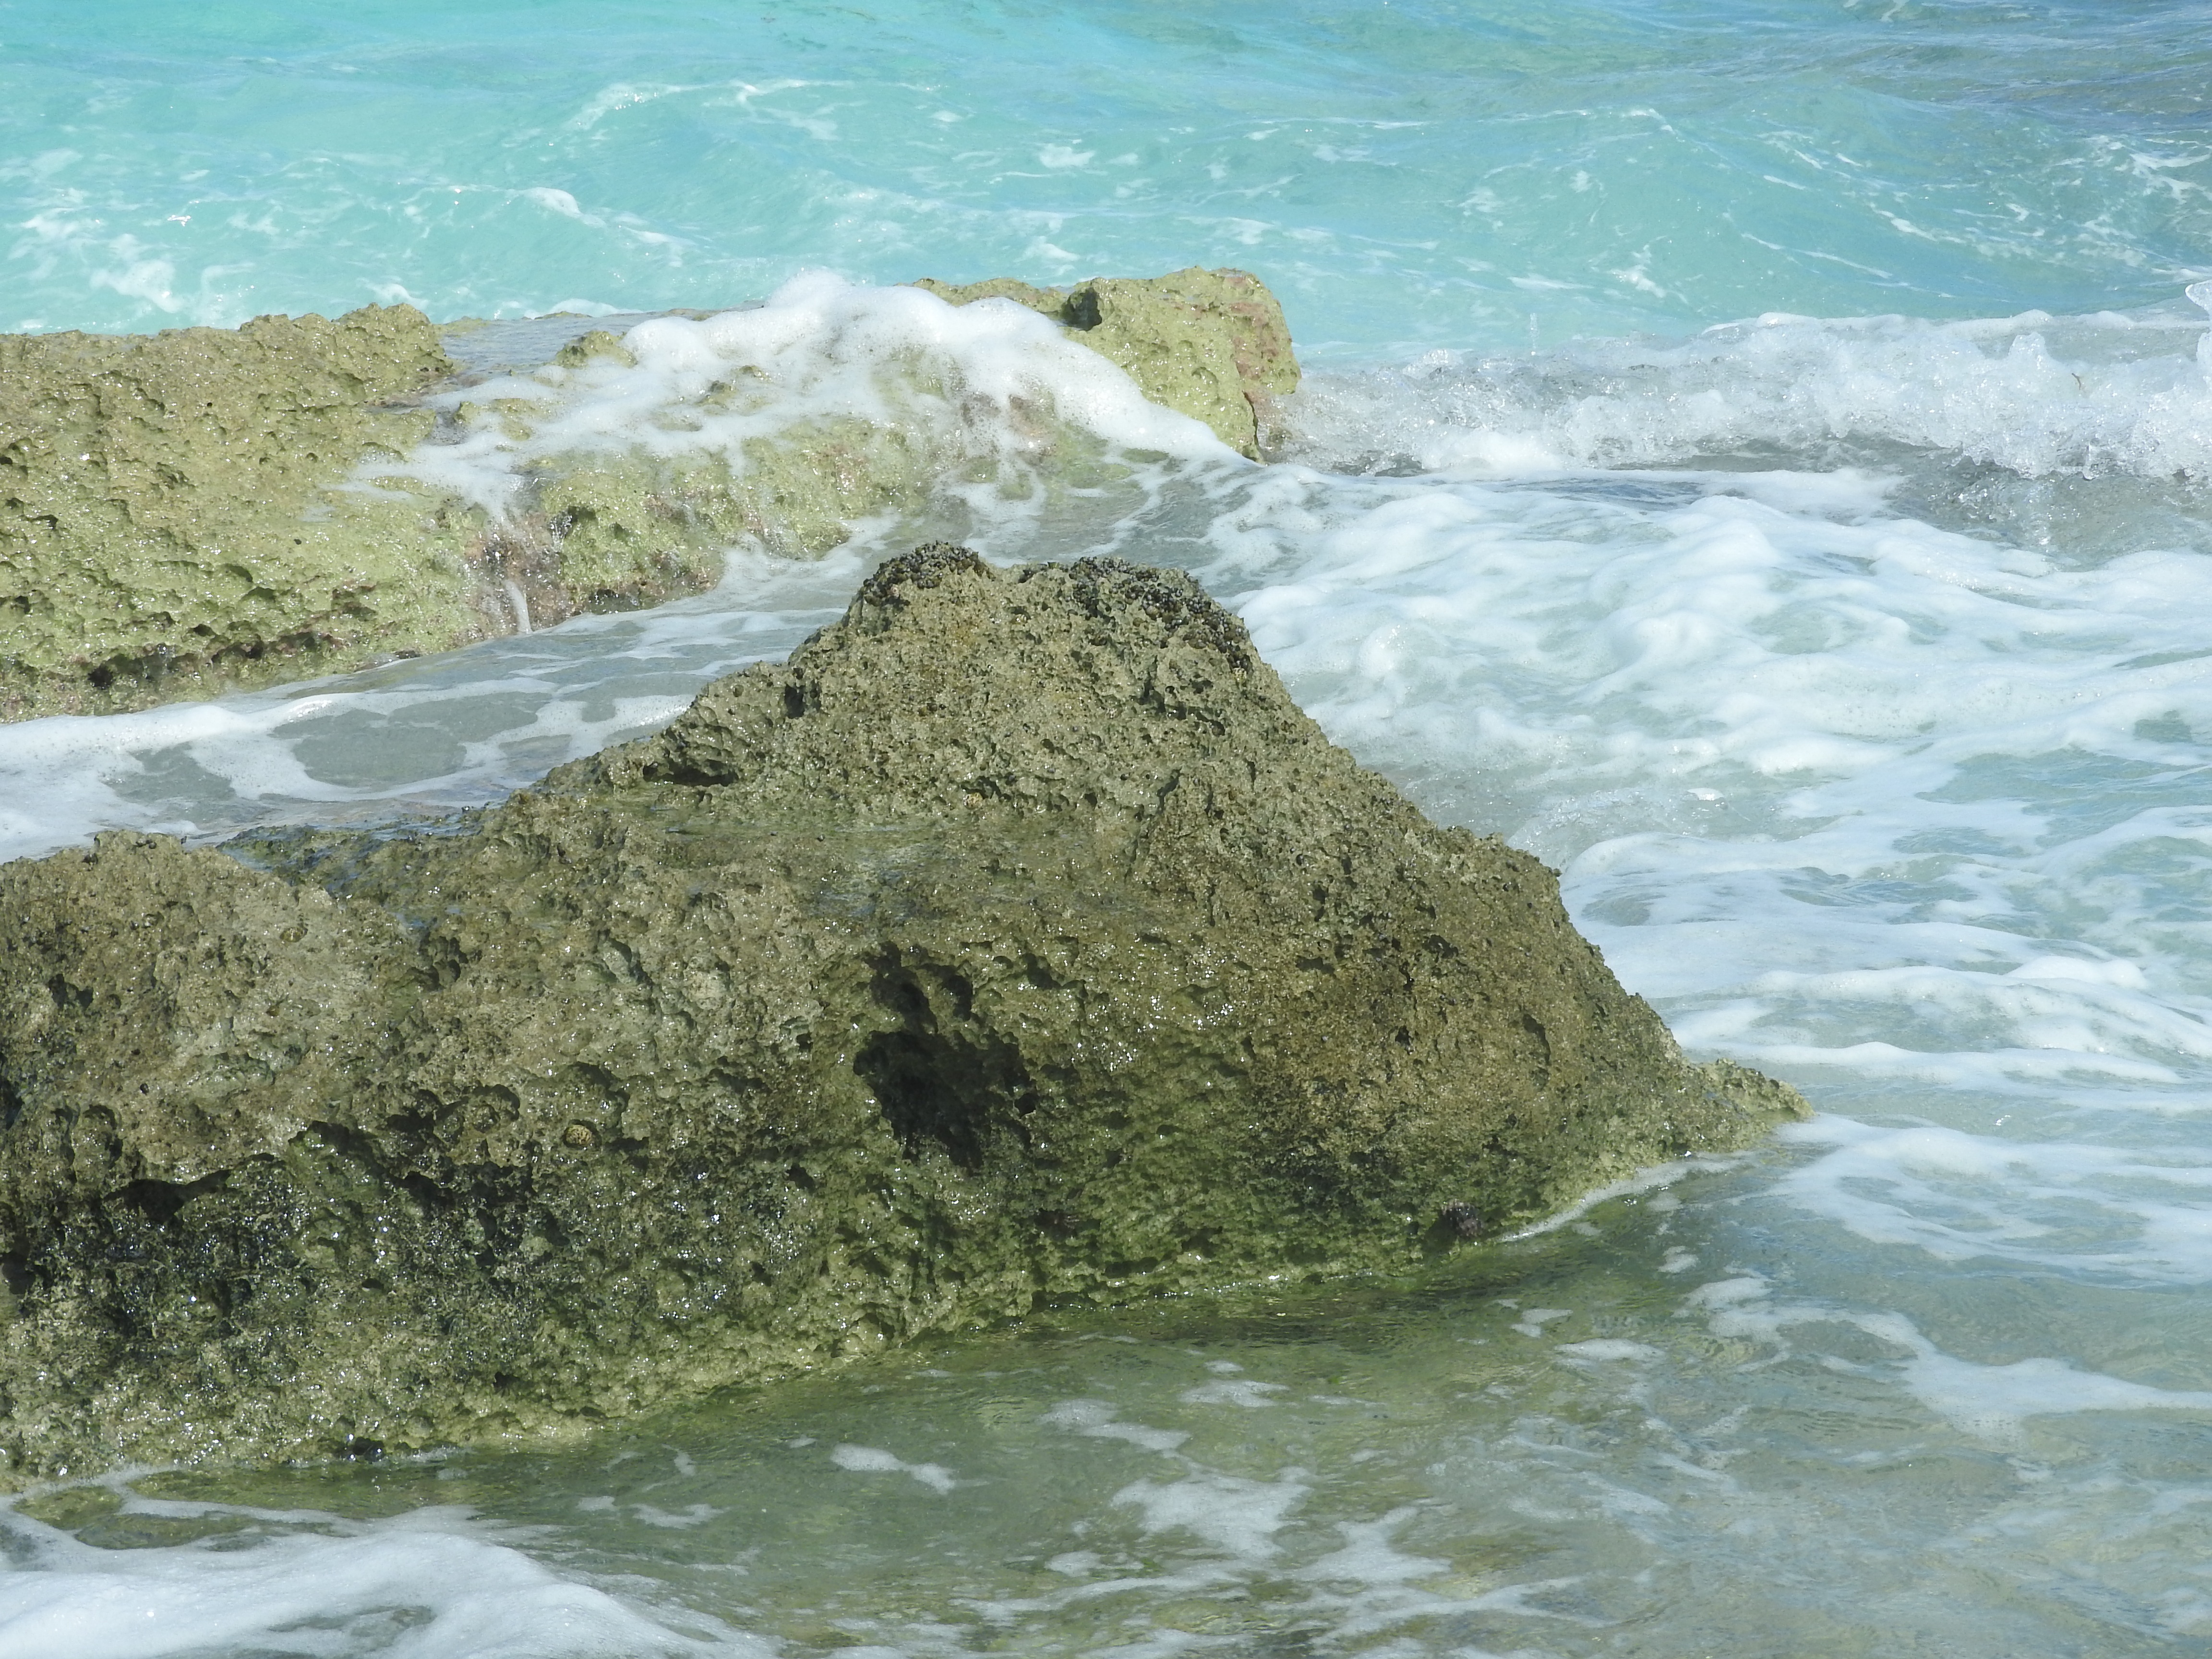
beach, sea, coast, water, sand, rock, ocean, sky, shore, wave, cliff, cove, bay, rapid, blue, terrain, body of water, waves, cape, islet, sea water, landform, geographical feature, wind wave